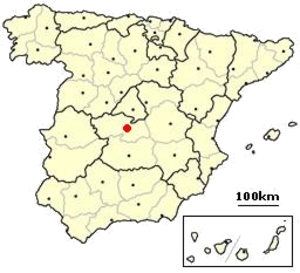
Toledo (Spanien)
Placering af Toledo i Spanien
Toledo er en by i det centrale Spanien, ca. 75 kilometer syd for Madrid. Den er hovedstad i provinsen Toledo og i den selvstyrende del Castilla-La Mancha. pr. 2005 har Toledo en befolkning på 75.578.